Ajay Devgn filmography

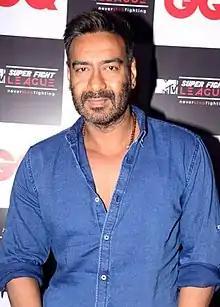
Devgn in 2017

Ajay Devgn is an Indian actor, director and producer who works in Hindi films. He debuted as an actor in "Phool Aur Kaante" (1991), which won him the Filmfare Award for Best Male Debut. Devgn then played a kickboxer in the martial arts film "Jigar" (1992) and a blind in "Vijaypath" (1994) and starred in "Suhaag" (1994), "Dilwale" (1994), "Diljale" (1996), "Jaan" (1996), "Ishq" (1997), "Pyaar To Hona Hi Tha" (1998), and "Hum Dil De Chuke Sanam" (1999). He garnered Filmfare Best Actor nominations for "Naajayaz" and "Hum Dil De Chuke Sanam" and also won his first National Film Award for Best Actor for his performance in "Zakhm" (1998). In 2000, Devgn started Ajay Devgn FFilms, producing and headlining the commercially unsuccessful "Raju Chacha". He received a Filmfare Best Supporting Actor nomination for enacting a dacoit in the ensemble film "Lajja" (2001).